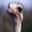
Label: bird